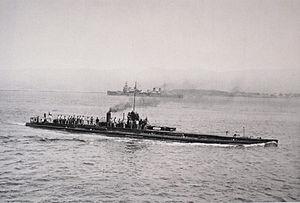
La campagne de l’Adriatique durant la Première Guerre mondiale était une campagne navale entre les Empires centraux et les escadres méditerranéennes du Royaume-Uni, de la France, du Royaume d'Italie, de l'Australie et des États-Unis.
Roland Morillot, né le 13 juin 1885 à Saint-Lumier-la-Populeuse, mort le 28 décembre 1915 au large de Cattaro est un officier de marine français. Il mourut lors du naufrage du sous-marin Monge, qu'il commandait pendant la Première Guerre mondiale. Il est le frère d'Octave Morillot, officier de marine puis peintre installé en Polynésie à Taha'a.